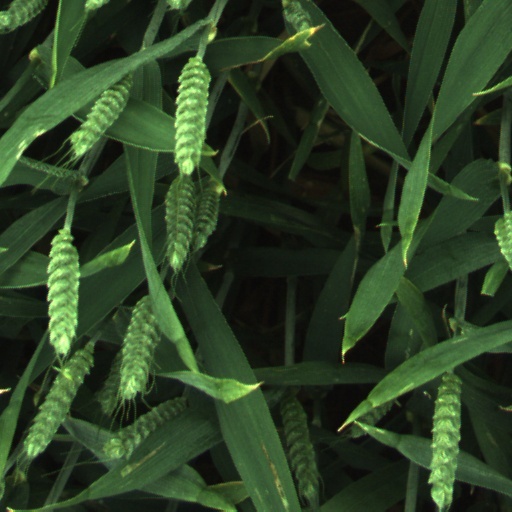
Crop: wheat